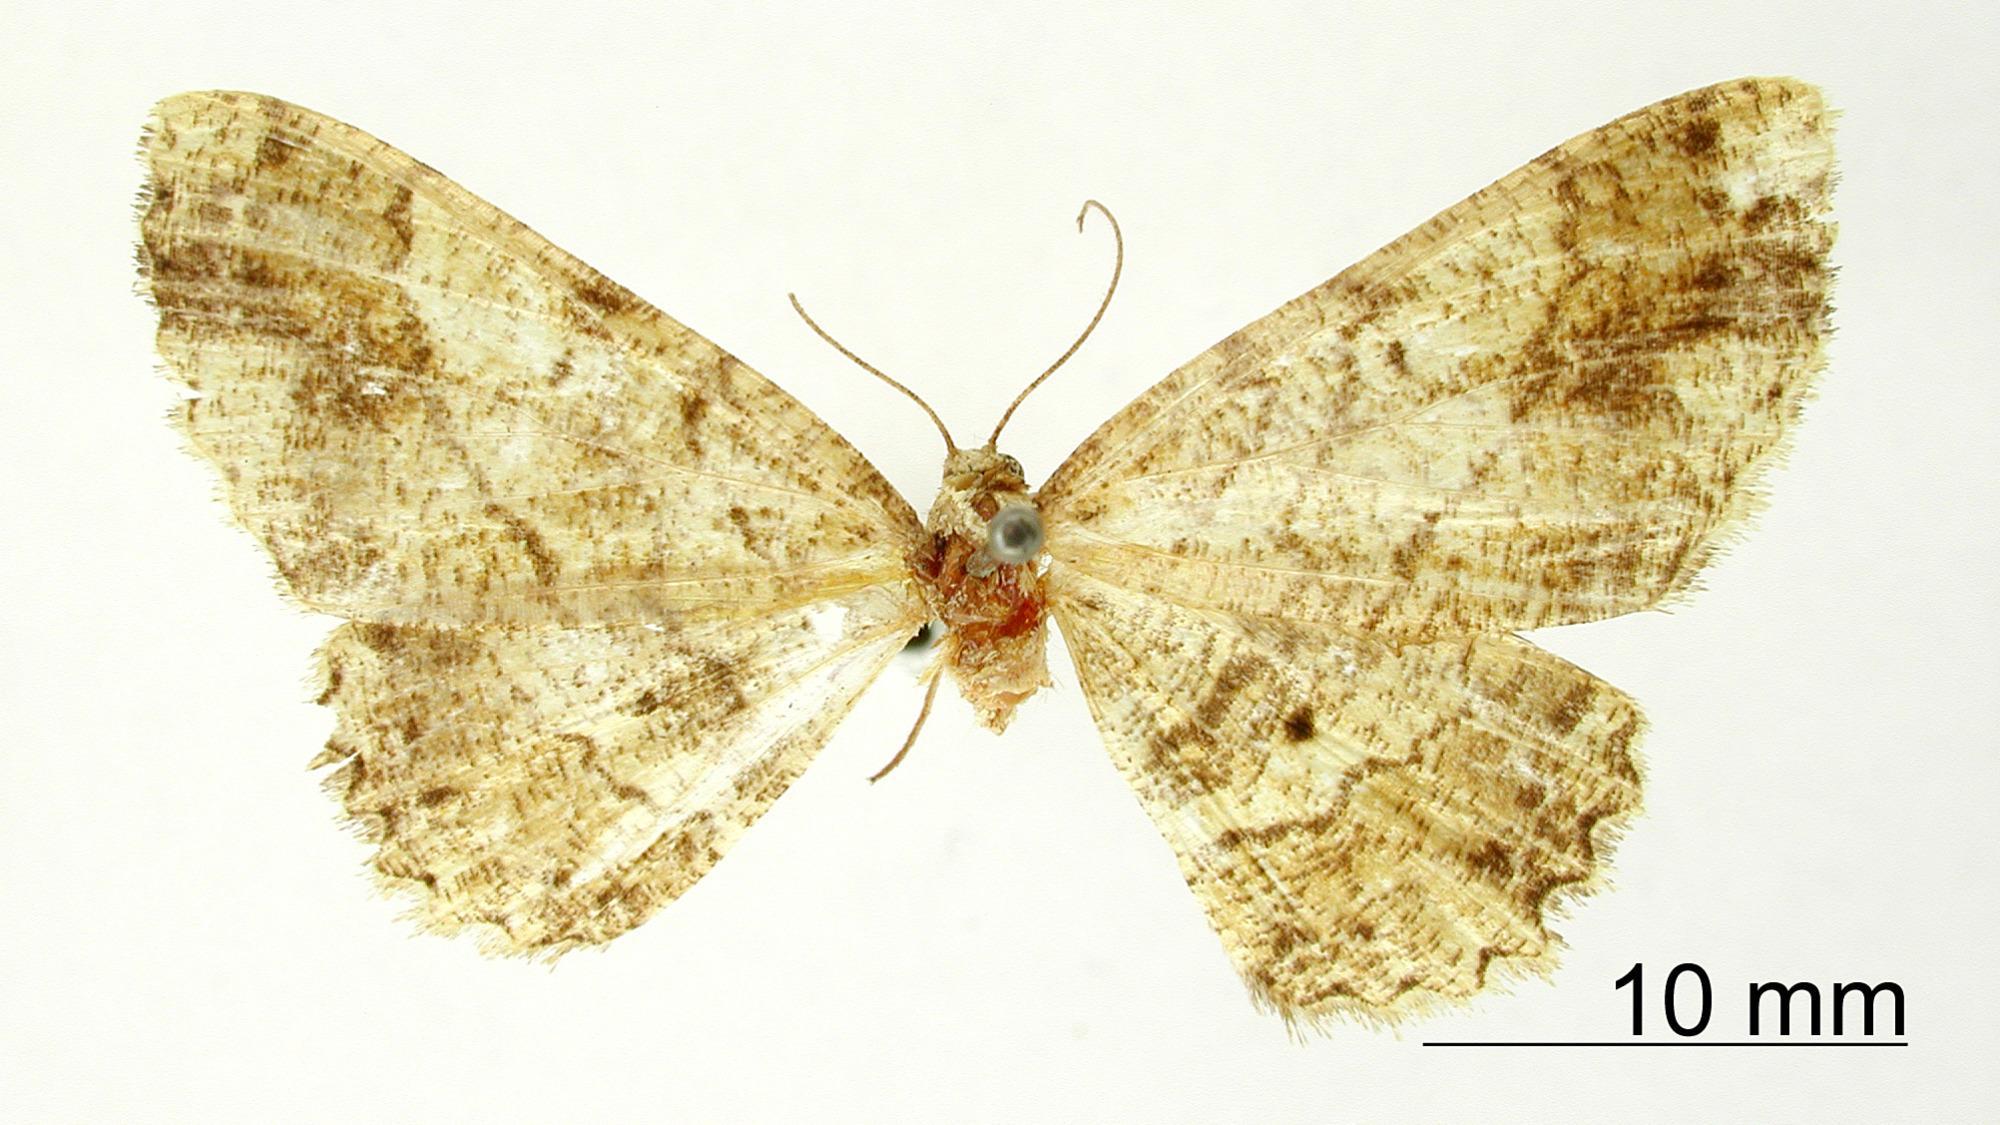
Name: Melanolophia fugitaria
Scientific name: Melanolophia fugitaria Schaus, 1913
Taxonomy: Animalia, Arthropoda, Insecta, Lepidoptera, Geometridae, Ennominae
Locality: Juan Vinas, Costa Rica